Ojārs Ēriks Kalniņš

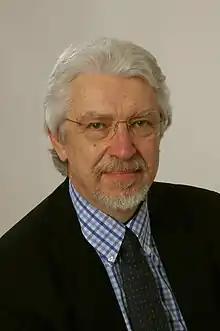
Kalniņš in 2010

Ojārs Ēriks Kalniņš (22 October 1949 – 14 October 2021) was a Latvian politician and diplomat who served as a member of the Saeima (2010–2021), head of the Latvian Institute (1999–2010), and as Ambassador to the United States (1993–1999). Born in a displaced person's camp in Germany to parents escaping the Soviet occupation of Latvia, he spent his early career working for various Latvian-American organizations before moving to Latvia and taking part in the restoration of Latvian independence. In 1998, he was awarded the Order of the Three Stars.